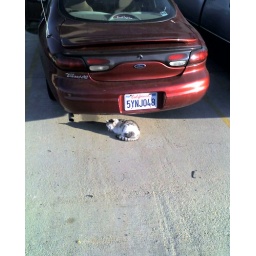
cat under a car